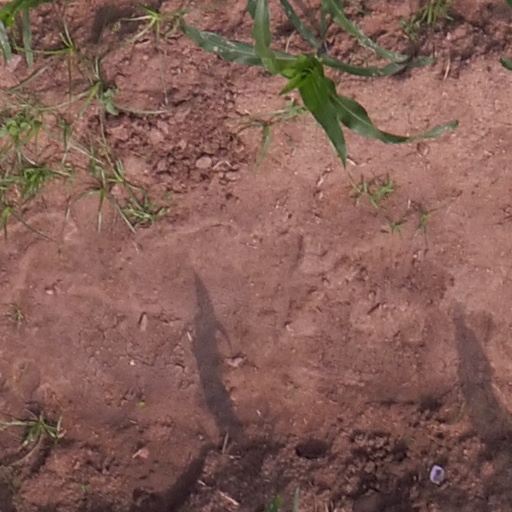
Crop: maize; corn